La fille mal gardée

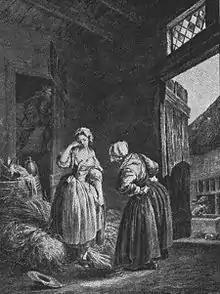
Pierre-Antoine Baudouin's painting "Le reprimande/Une jeune fille querellée par sa mère"

"La fille mal gardée" was the creation of Jean Dauberval, one of the greatest choreographers of his day. He was trained under the influential teacher Jean-Georges Noverre and is further distinguished as the teacher of Charles Didelot, known today as "The Father of Russian Ballet". Legend has it that Dauberval found his inspiration for "La fille mal gardée" while in a Bordeaux print shop, where he viewed an engraving of Pierre-Antoine Baudouin's painting "Le reprimande/Une jeune fille querellée par sa mère". The painting showed a girl in tears with her clothes disarrayed being berated by an old woman (presumably her mother) in a hay barn, while her lover can be seen in the background scurrying up the stairs to the safety of the loft. This quaint work of art amused Dauberval so much that he immediately set out to craft a suitable scenario for a ballet.